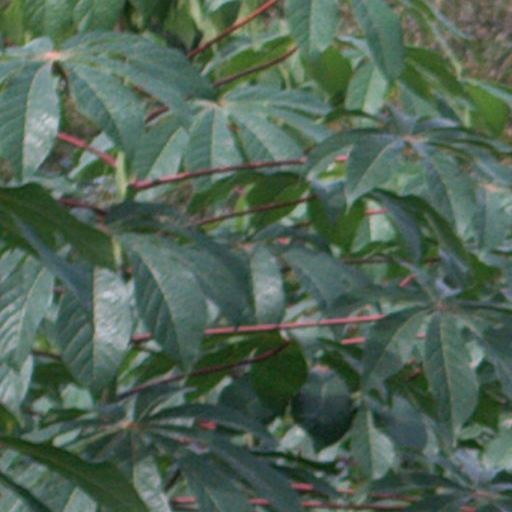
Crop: cassava